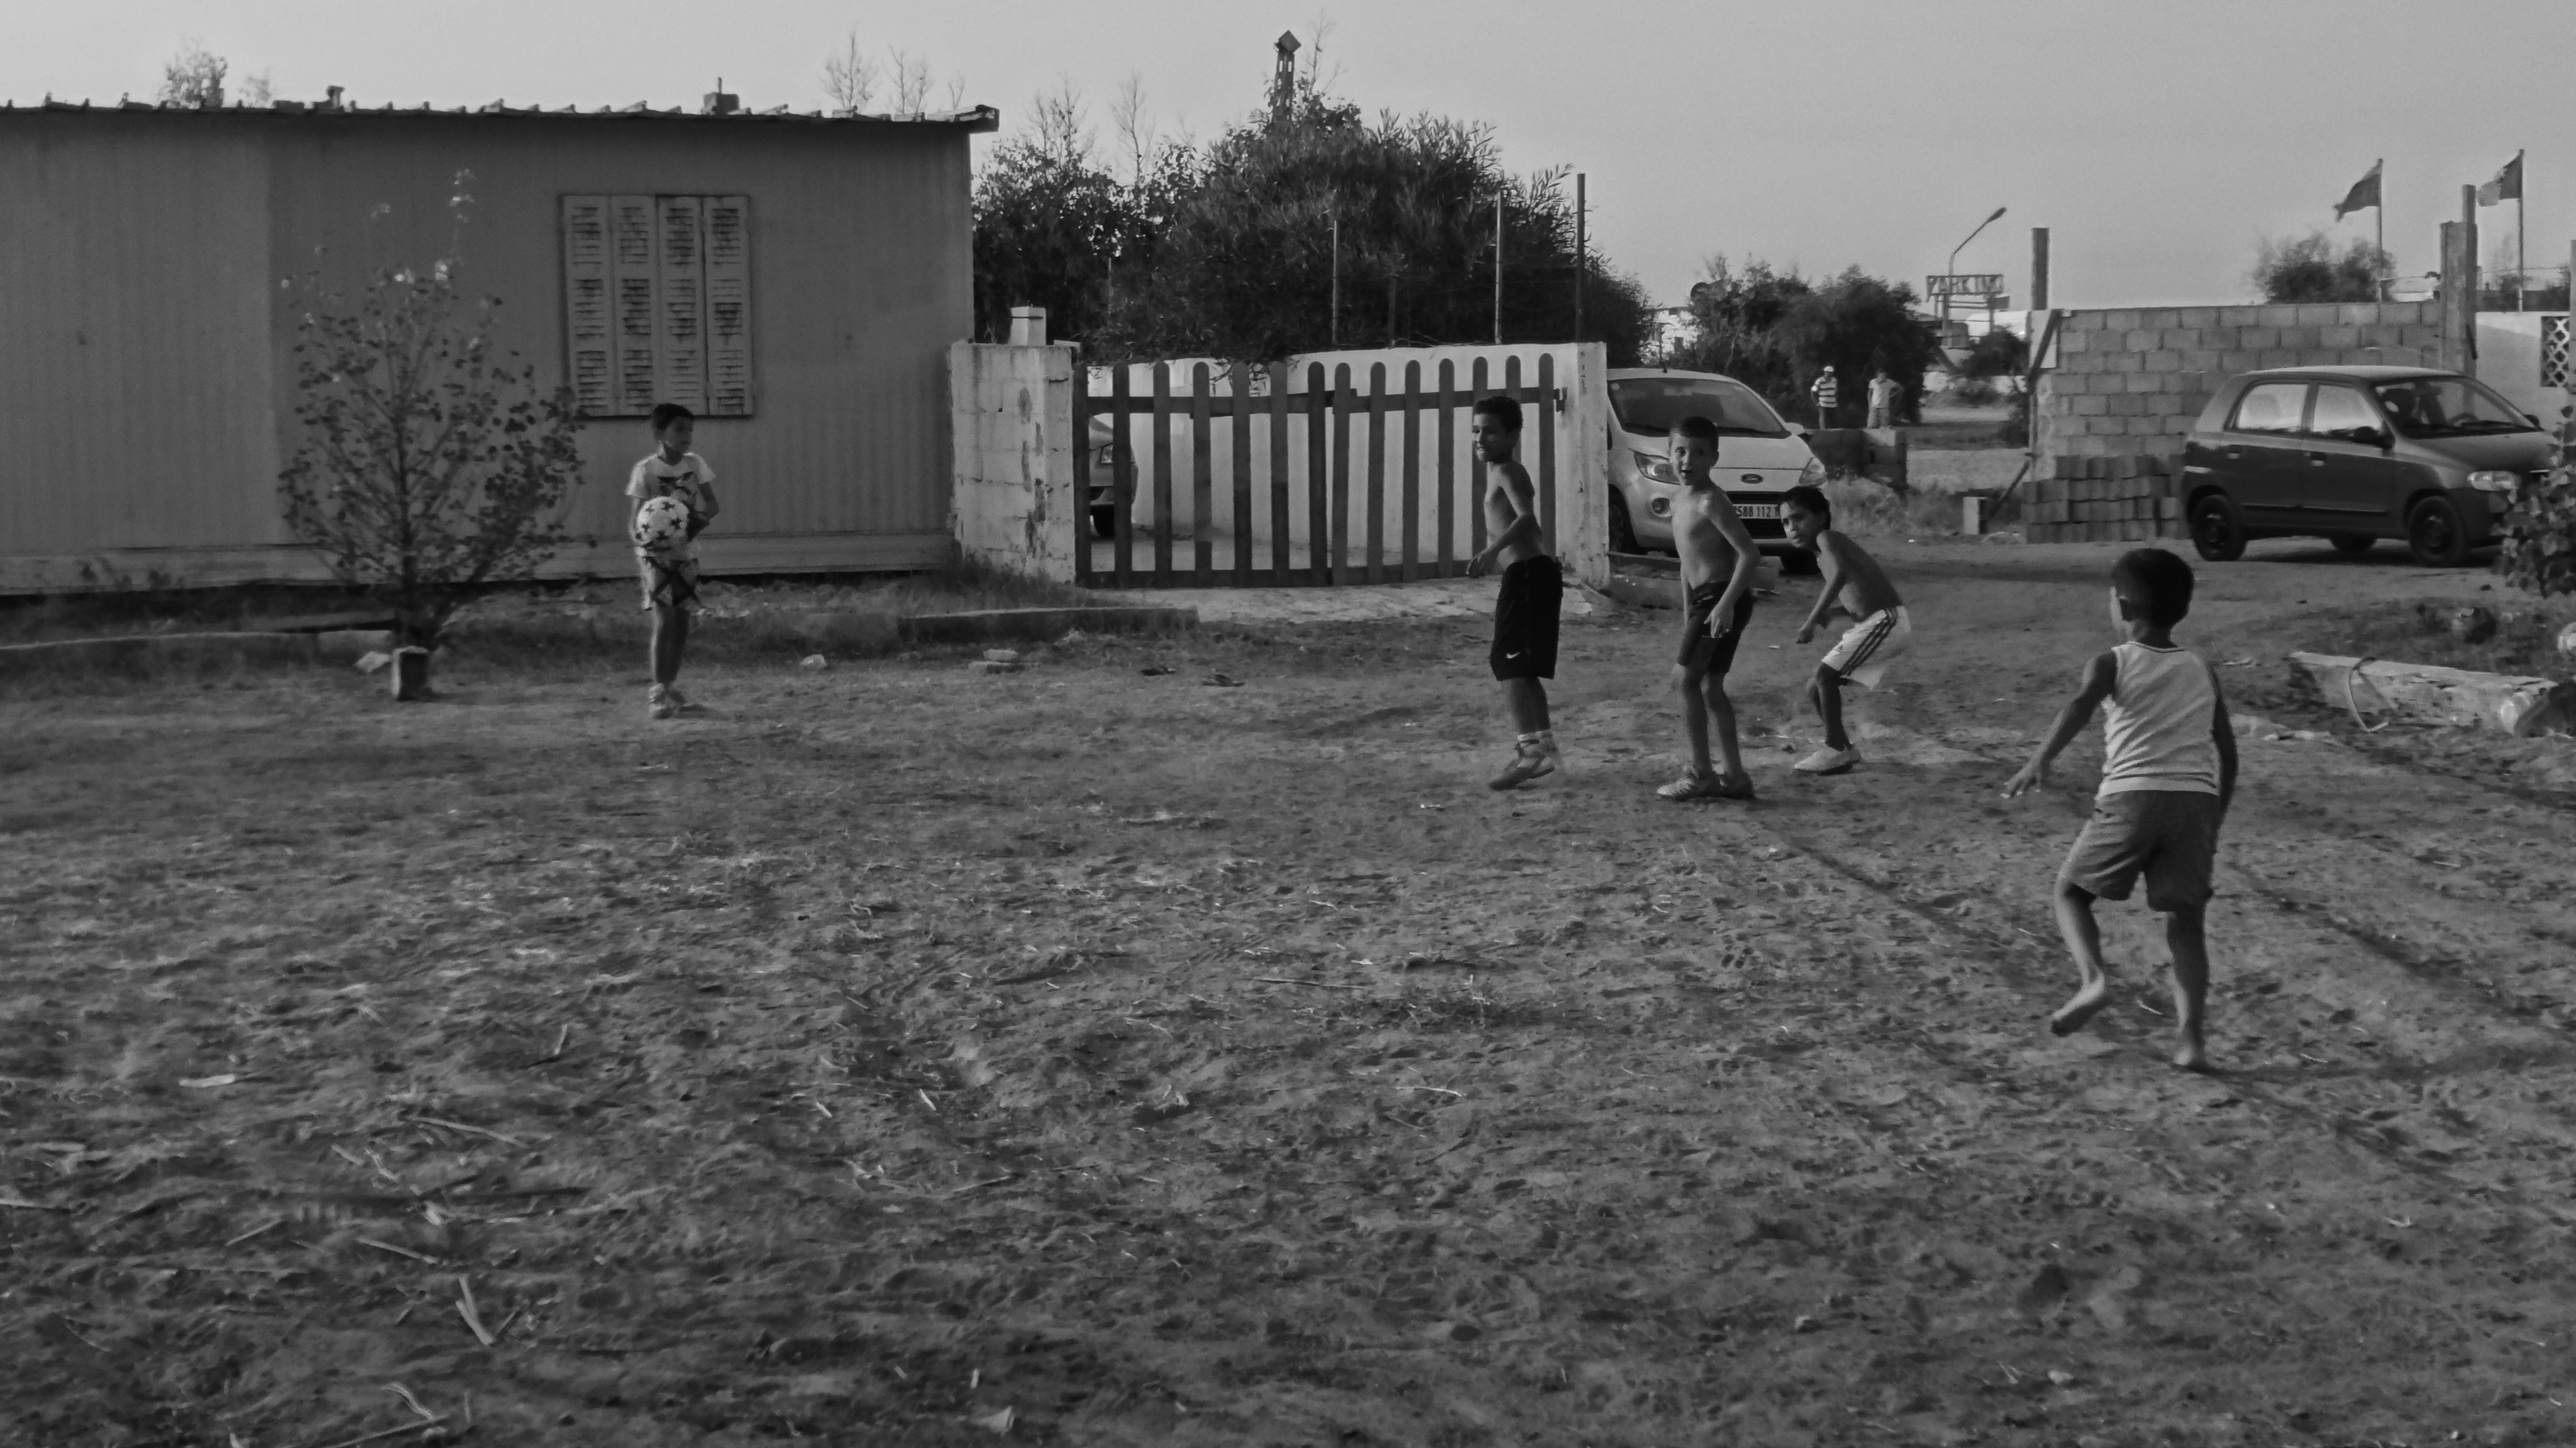
black and white, sport, photography, summer, village, black, monochrome, football, black white, children, picture, photograph, ball, image, games, monochrome photography